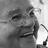
Emotion: happy